Military police

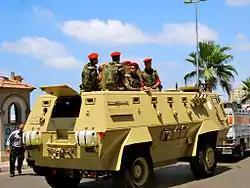
Egyptian Military Police

In Colombia, MPs (Policía Militar in Spanish) are very common. They can be seen guarding closed roads, museums, embassies, government buildings and airports. In the National Army of Colombia they are assigned to the 37 Military Police Battalions, wearing green uniforms with the military police helmet. A Naval Police battalion is in service in the Colombian Marine Infantry. MP units also provide military bands and drum and bugle corps for ceremonial events. The Air Force also has a military police force (Policía Militar Aérea) that is in charge of protecting and enforcing law inside Colombian Air Force bases.